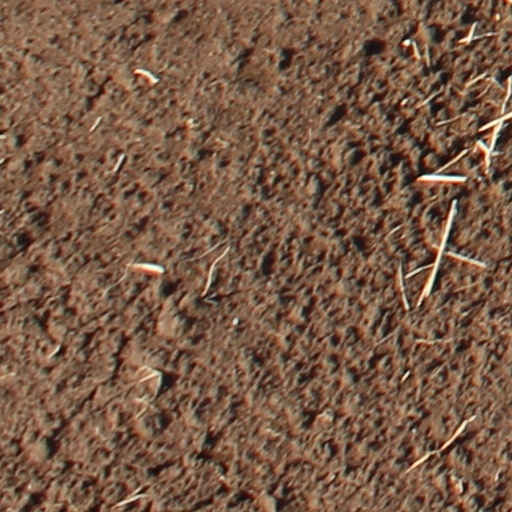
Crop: wheat